Mantle zone

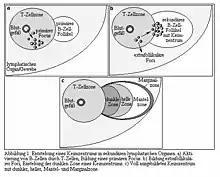
Image labeled in German, but "Mantel-zone" visible near center

The mantle zone (or just mantle) of a lymphatic nodule (or lymphatic follicle) is an outer ring of small lymphocytes surrounding a germinal center.